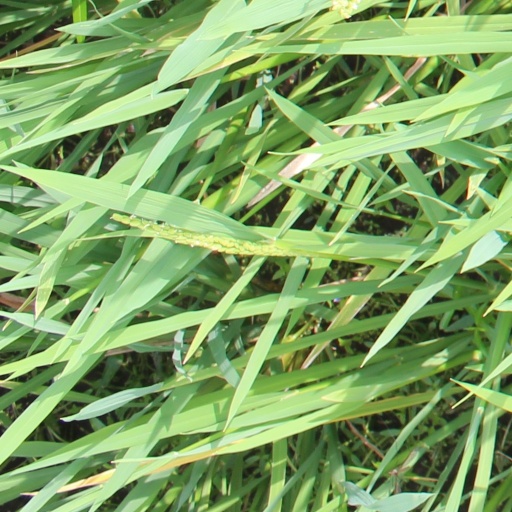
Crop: rice